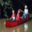
Label: ship